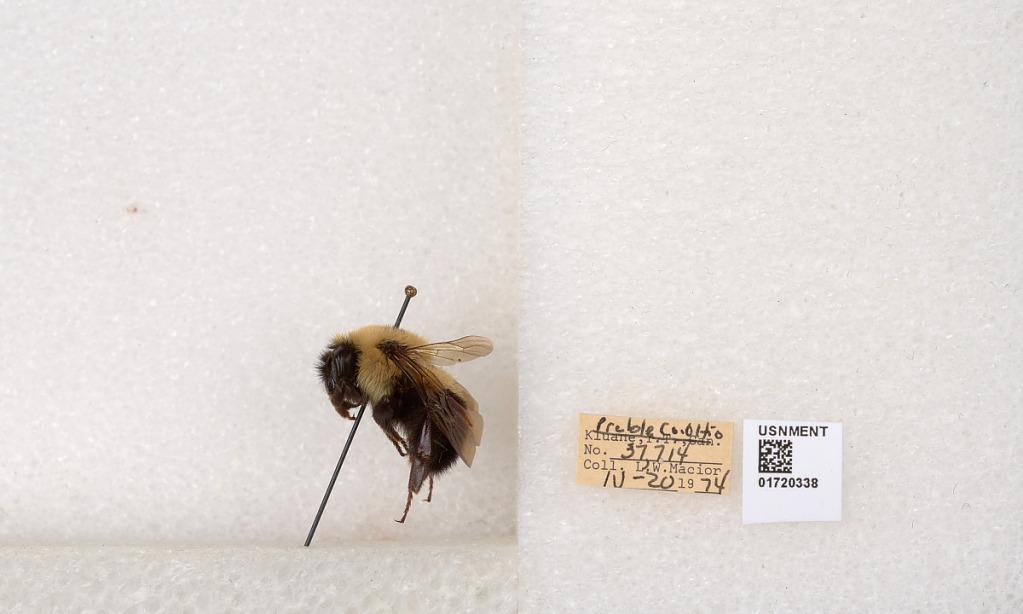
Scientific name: Bombus bimaculatus Cresson
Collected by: L. Macior
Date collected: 1974-4-20
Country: United States
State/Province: Ohio
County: Preble
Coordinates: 39.7416, -84.648